Upper Bicutan

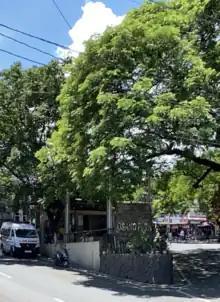
Osano Park in Bicutan, Taguig, Metro Manila, Philippines

Soon the community had a large water tank, an elementary school and a few paved roads, as well as the availability of electricity.